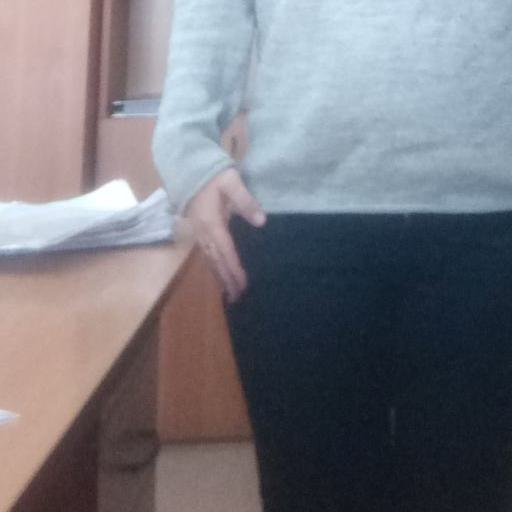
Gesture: no_gesture